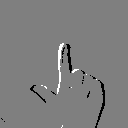
ASL letter: l